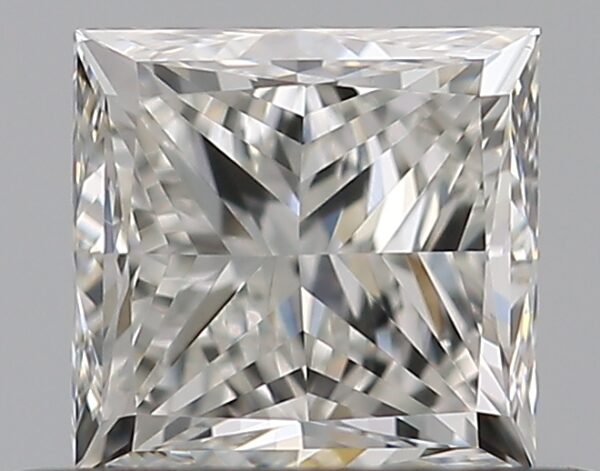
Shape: princess
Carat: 0.5
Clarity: VS1
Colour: H
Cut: GD
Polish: EX
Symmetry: GD
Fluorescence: N
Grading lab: GIA
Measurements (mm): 4.15 x 4.02 x 3.17